Dune (video game)

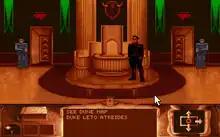
PC screenshot (floppy version)

"Dune" combines elements of real-time strategy and adventure games. The player assumes the role of Paul Atreides, son of Duke Leto Atreides and Lady Jessica, as House Atreides takes control of the desert planet Arrakis at the Emperor Shaddam IV's request. The family’s goal is to mine the valuable spice melange while forging alliances with the native Fremen to resist the rival House Harkonnen.